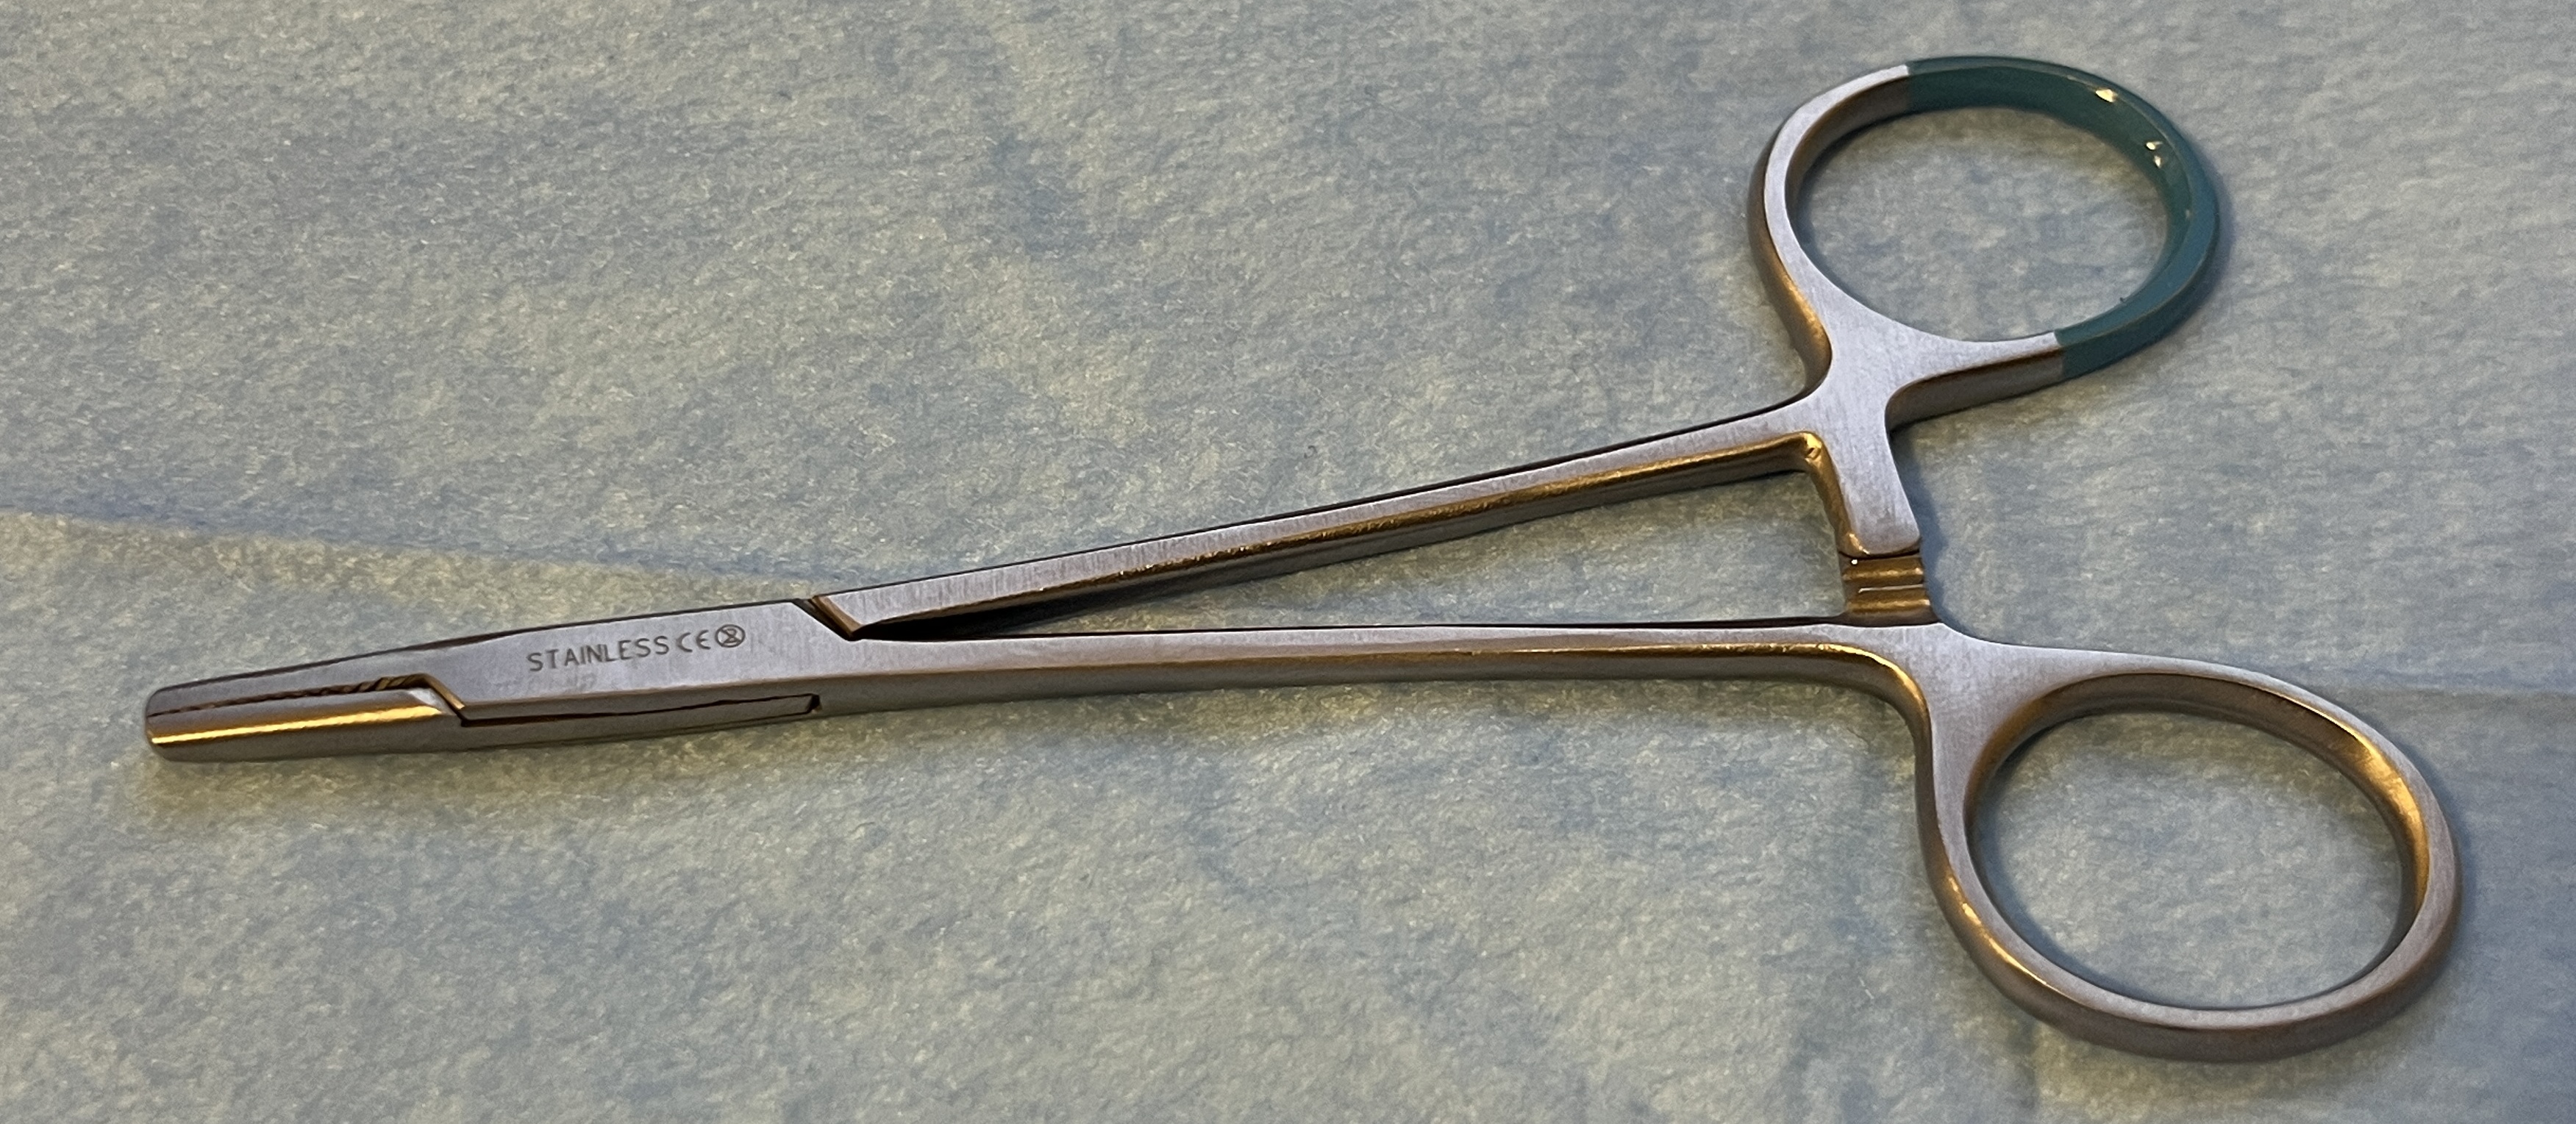
Hinged instrument state: closed